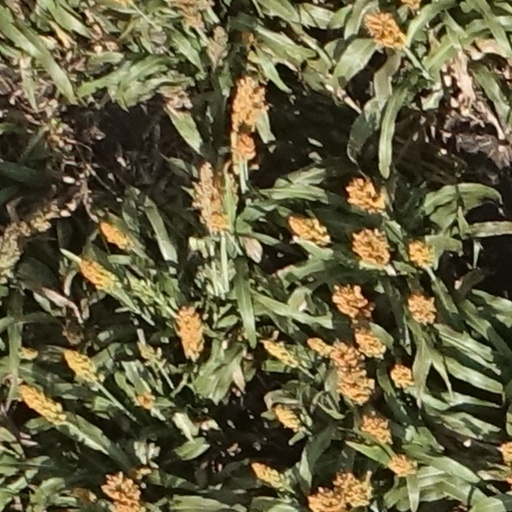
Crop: sorghum